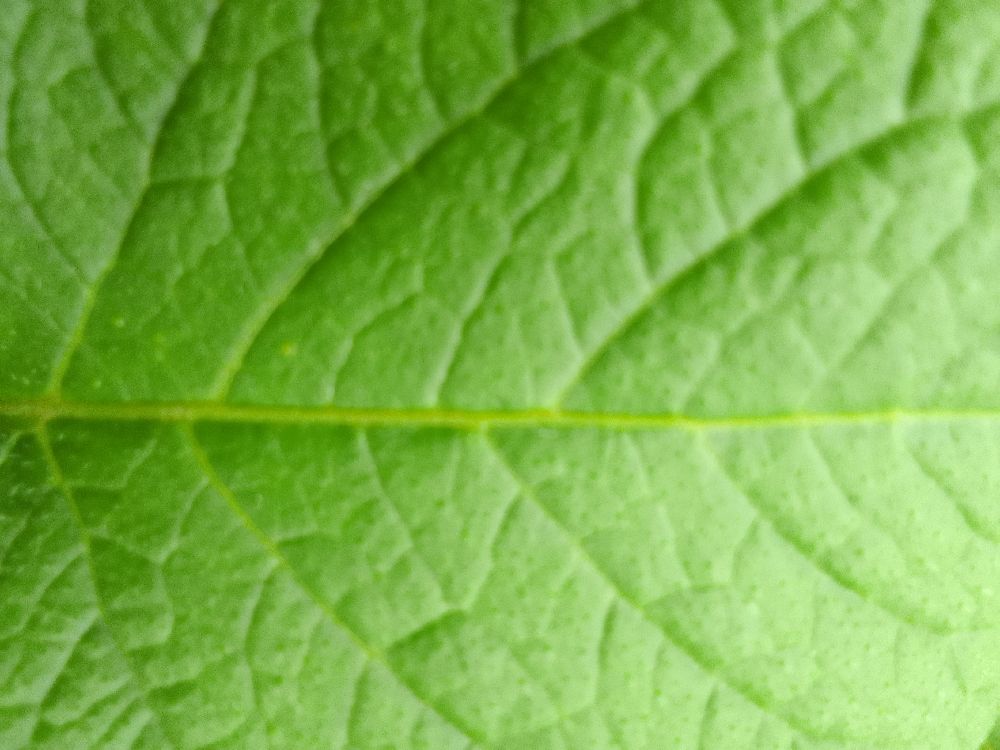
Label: Healthy